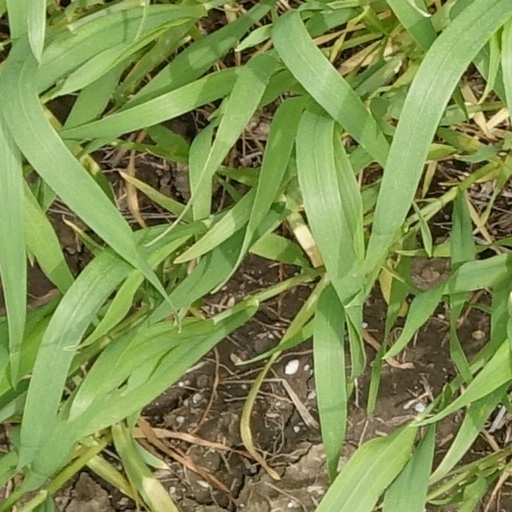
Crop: wheat